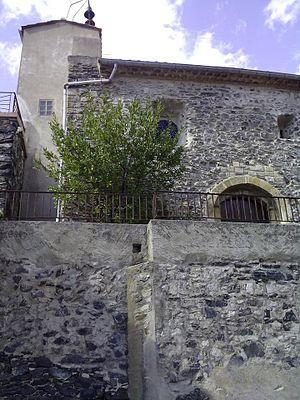
L'église Sainte-Croix de Vira
L'église Sainte-Croix est une église romane située à Vira, dans le département français des Pyrénées-Orientales.
Vira est une commune française, située dans le département des Pyrénées-Orientales en région Occitanie. Ses habitants sont appelés les Virains.
Cet article présente une liste des églises romanes des Pyrénées-Orientales.